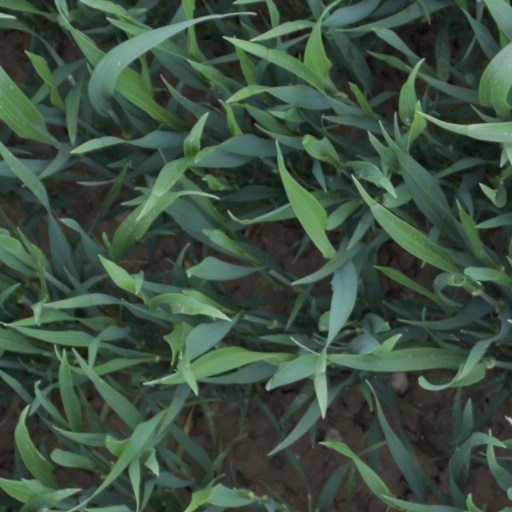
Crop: wheat